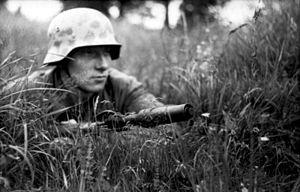
La Karabiner 98k est un fusil à verrou allemand chambré en 7.92x57mm Mauser et conçu par Mauser Waffenfabrik. Il fut adopté le 21 juin 1935 comme arme de service par la Wehrmacht. Ce fut l'arme standard la plus commune des troupes à pied de toutes les branches de la Wehrmacht et de la Waffen-SS, devant les Sturmgewehr, MP 40, Gewehr 43 et autres Gewehr 41. Plus de 15 millions d'unités furent produites jusqu'en 1945. Il est l'évolution du G98 utilisé pendant la Première Guerre mondiale.